Nanchang CJ-6

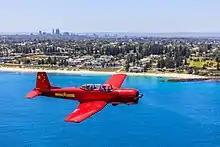
A restored and repainted Nanchang CJ-6 is flown in adventure flights off the coast of Perth, Western Australia.

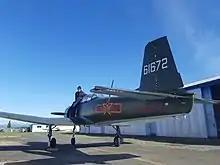
CJ-6 trainer used by "Thin Air Adventures" in Abbotsford Canada

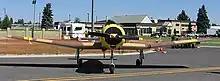
CJ-6A

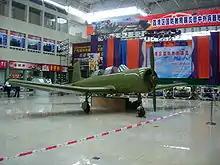
CJ-6 trainer

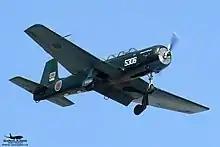
Bangladesh Air Force PT-6

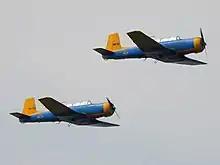
Sri Lanka Air Force PT-6

Due to its low price and sturdy construction, the CJ-6A is a popular hobby plane. A used CJ-6 in the United States can cost as little as $75,000. The aircraft appears on the civil register of the US, Australia, New Zealand, UK, South Africa and other countries.